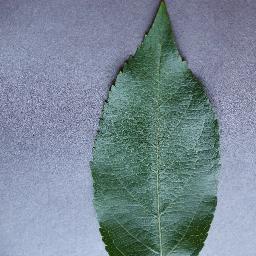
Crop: apple
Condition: healthy